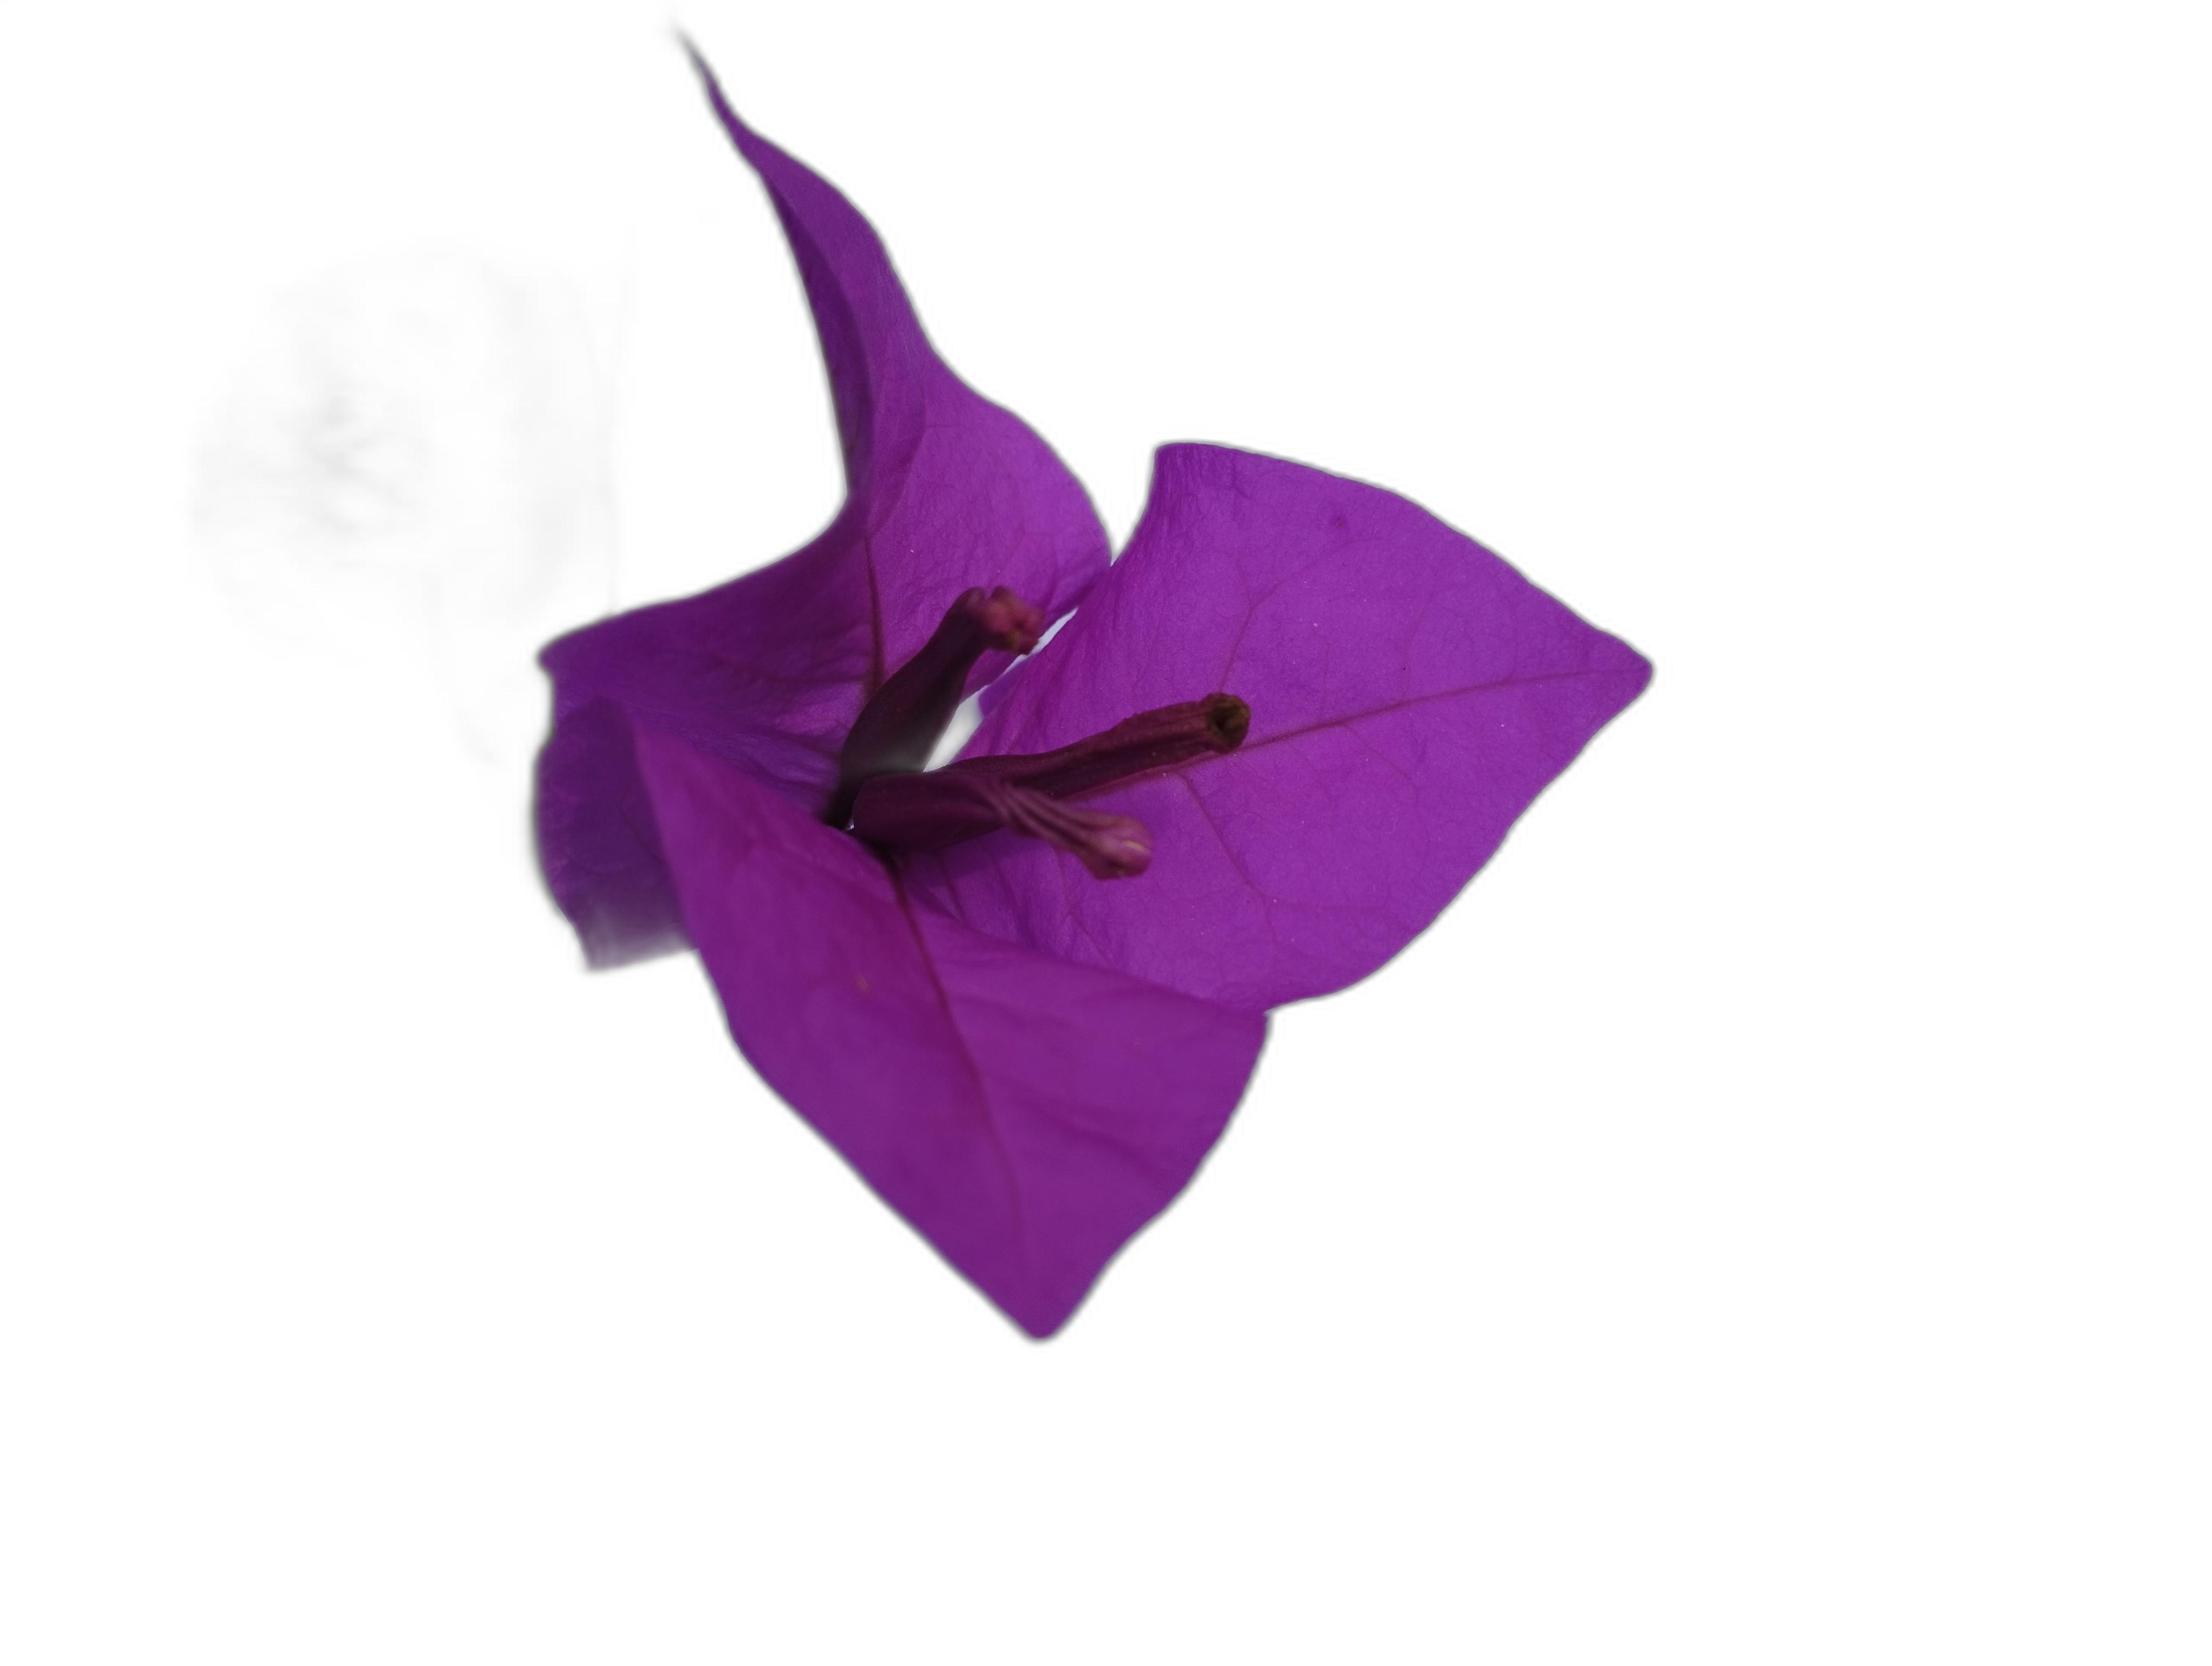
Label: Bougainvillea